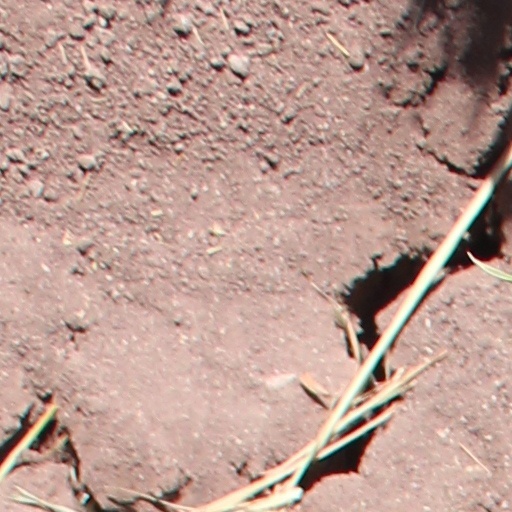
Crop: wheat